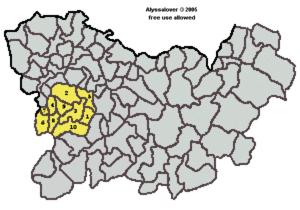
Terra de Celanova est une comarque de la Province d'Ourense de la communauté autonome de Galice en Espagne. Celanova est le chef lieu de la comarque.